History of Catalonia

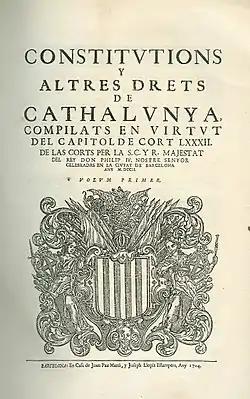
Catalan Constitutions (1702)

The calling was a success, and the presence of cities and feudal villages was exceptionally large. The assembly assumed the sovereignty and began to enact and apply various revolutionary measures, such as the establishment of a Council of Justice, a Council of Defense to respond to the expected Royal counter-attack and a Council of Treasury which began to issue debt and a special tax to the nobility, while maintained diplomatic contacts with the Kingdom of France, allowing the French army to cross the Pyrenees into the Iberian Peninsula. After the fall of Tortosa to the royal armies, the break with the Spanish Monarchy became evident and the military clashes began. The Spanish armies perpetrated a massacre in Cambrils on 16 December, convincing Catalan leadership that they could not expect any pardon or negotiated solution from them.